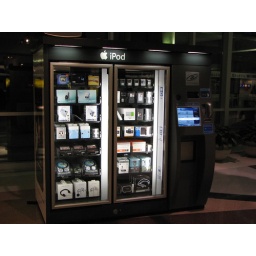
Taken DEC 21, 2007 in Dallas, TX . iPod vending machine in the car rental building at DFW